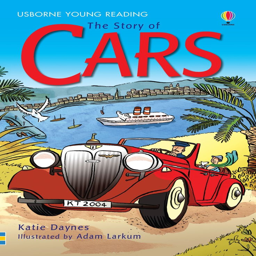
find out more , write a review or buy online .